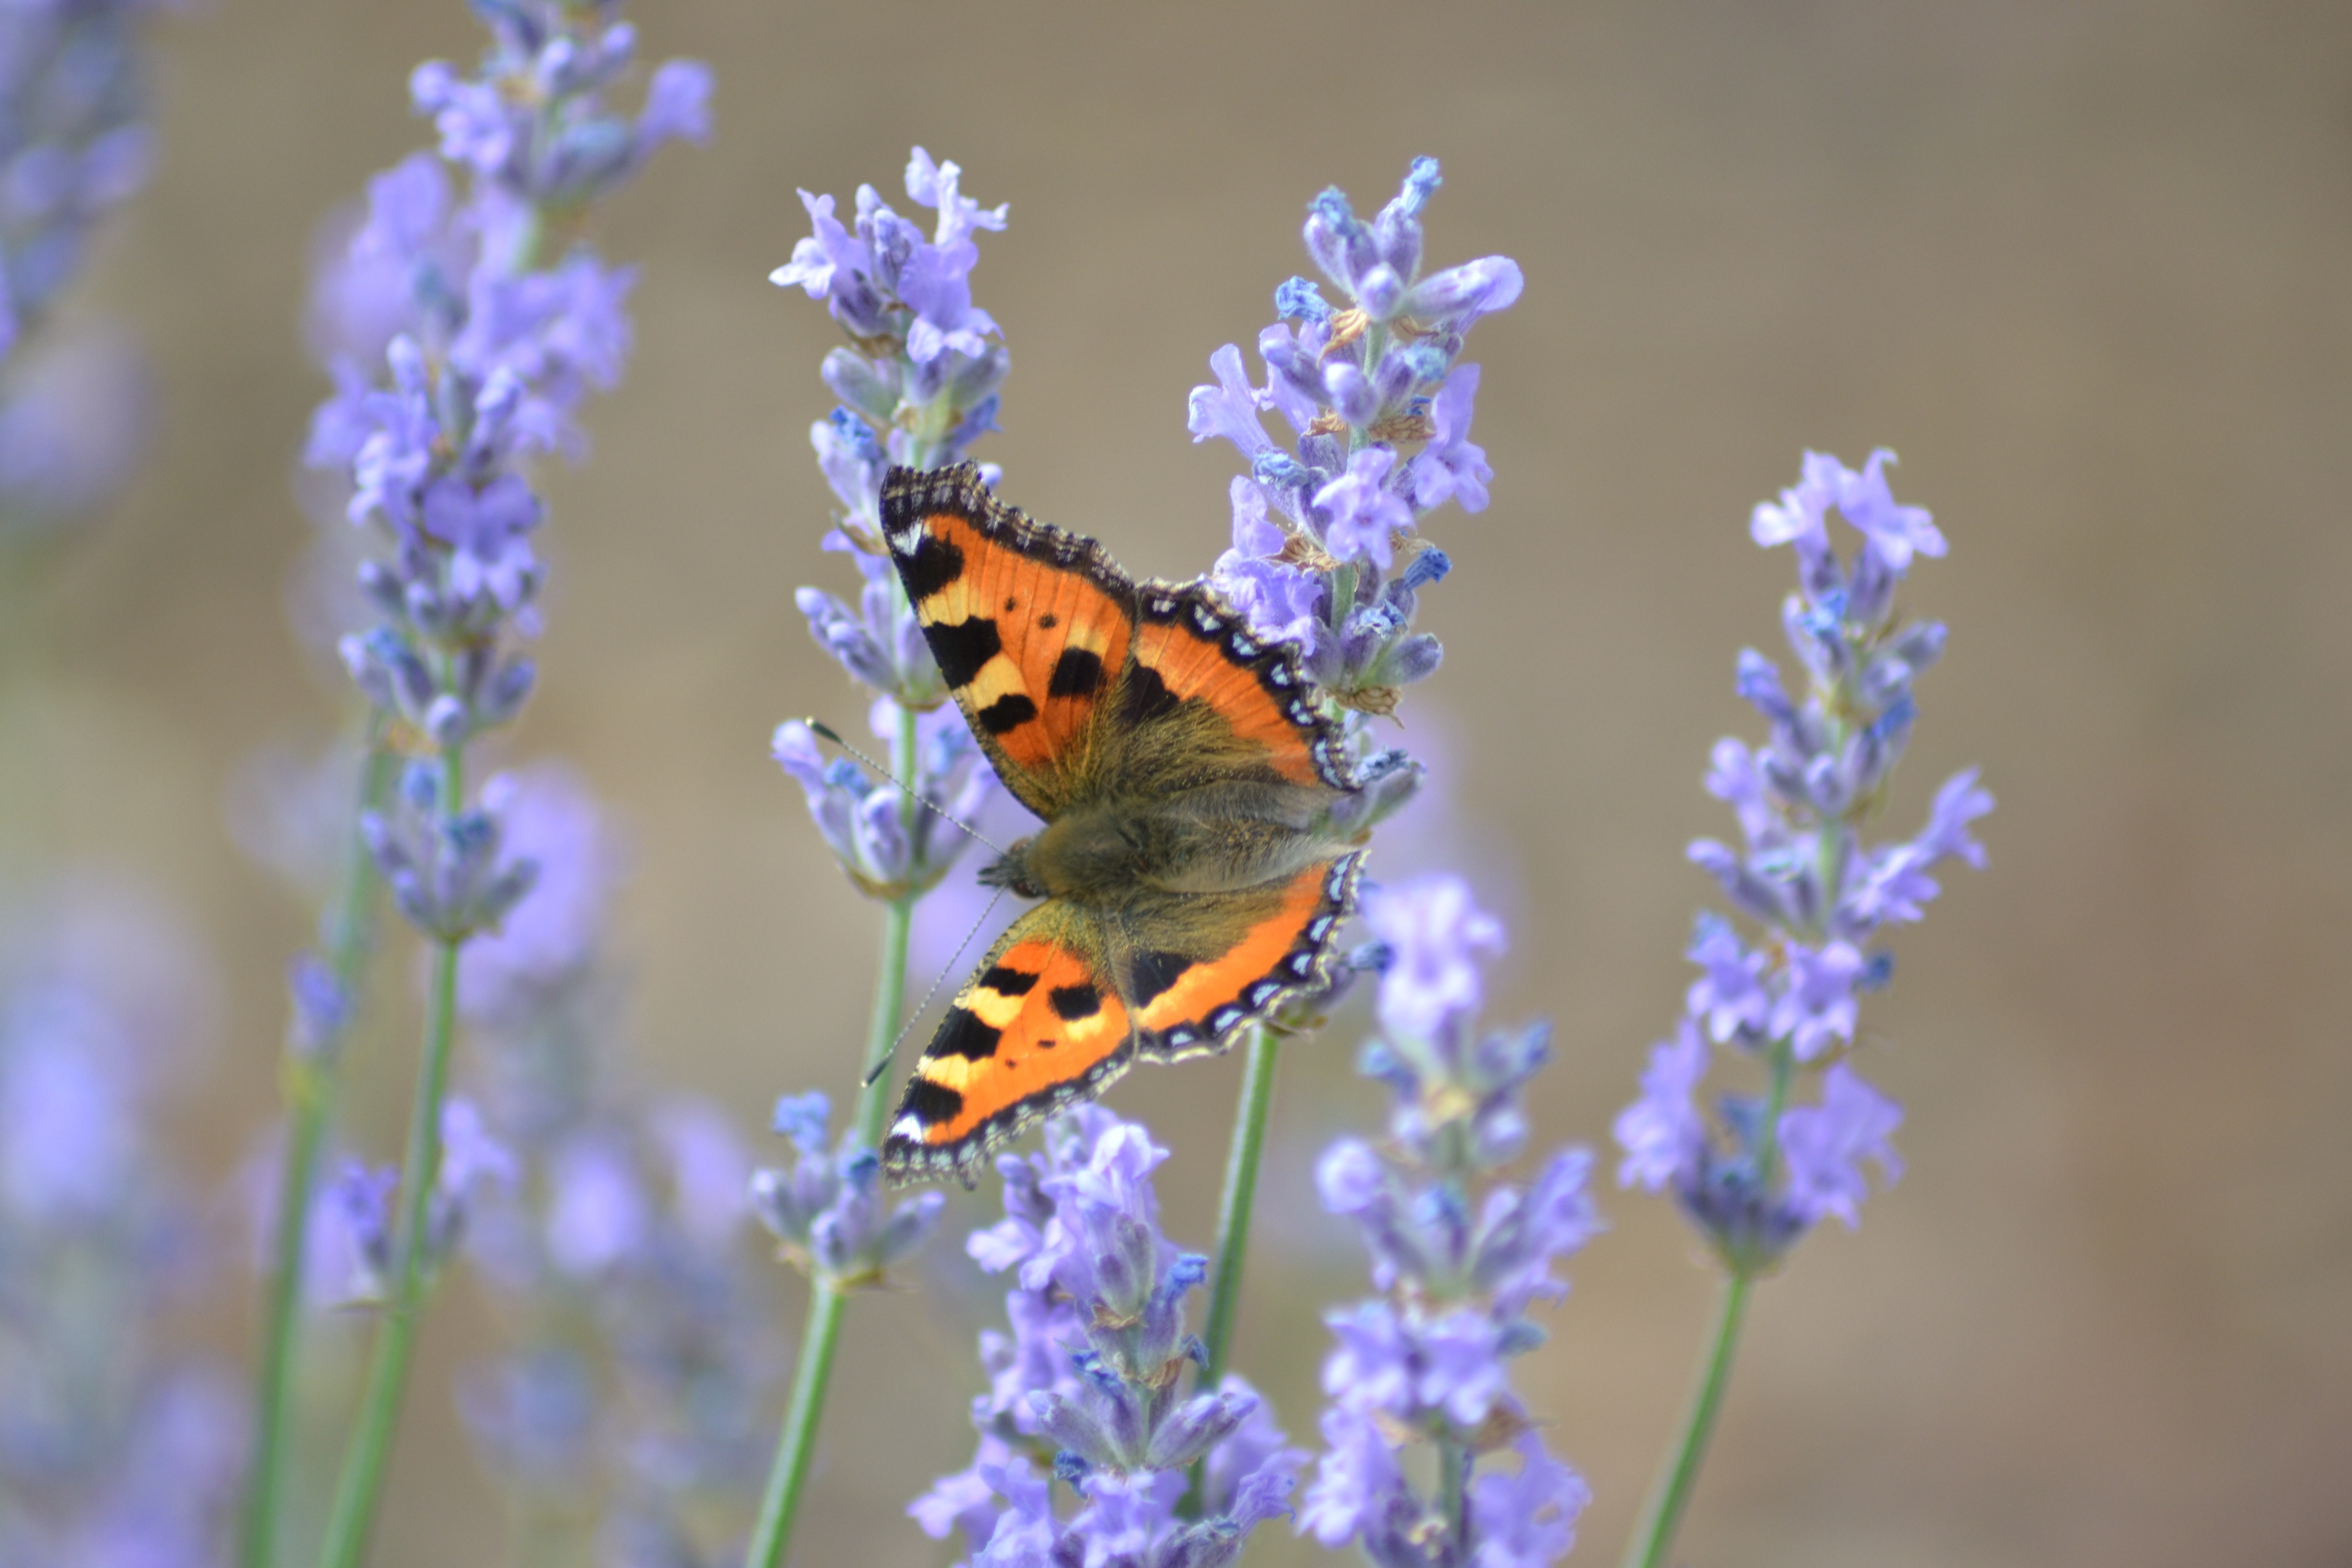
nature, grass, plant, meadow, flower, insect, botany, butterfly, garden, close, flora, lavender, fauna, invertebrate, wildflower, close up, nectar, macro photography, arthropod, flowering plant, lavender flowers, pollinator, land plant, moths and butterflies, english lavender